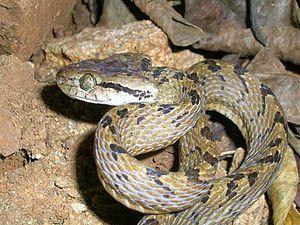
Boiga ceylonensis est une espèce de serpents de la famille des Colubridae.